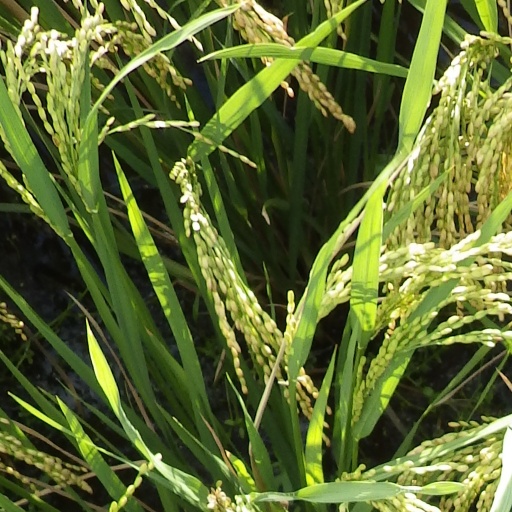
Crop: rice